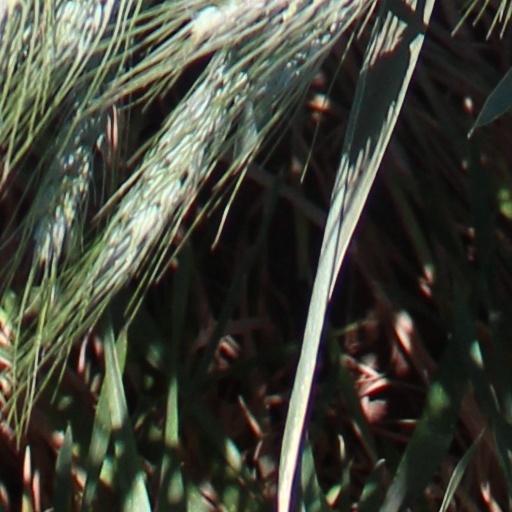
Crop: wheat